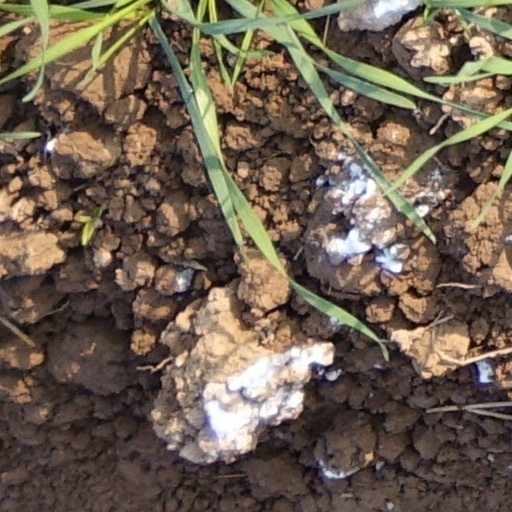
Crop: wheat